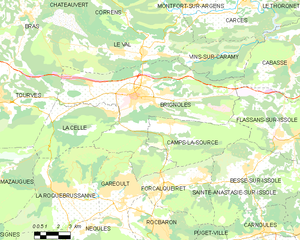
Brignoles
Kort over kommunen
Kort over kommunen
Brignoles er en by og kommune i Var-départementet i Provence-Alpes-Côte d'Azur regionen i Frankrig.